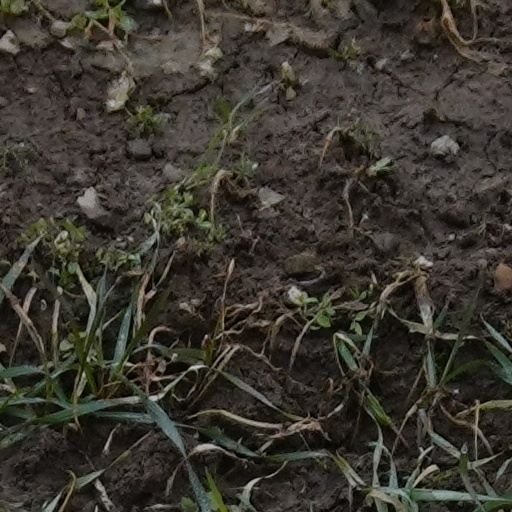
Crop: wheat